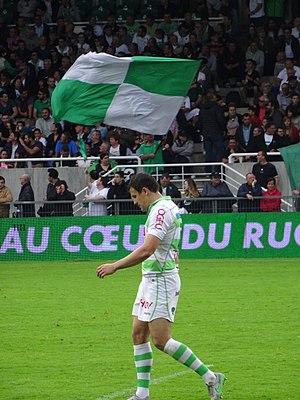
Damien Traille avec la Section paloise (son dernier match, contre Grenoble)
Damien Traille, né le 12 juin 1979 à Pau, est un joueur de rugby à XV français. Joueur polyvalent, il joue en équipe de France et au sein de l'effectif de la Section paloise au poste de centre, d'arrière ou de demi d'ouverture.